Irish Rebellion of 1798

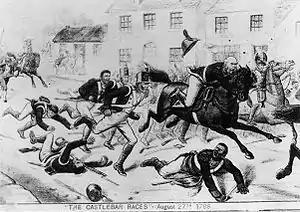

In 1795, from American exile Tone had travelled to Paris where he sought to convince the French Directory that Ireland was the key to breaking Britain's maritime stranglehold. His "memorials" on the situation in Ireland came to the attention of Director Lazare Carnot, and by May, General Henri Clarke, the Irish-descendant head of the War Ministry's "Bureau Topographique", had drafted an invasion plan. In June, Carnot offered General Lazare Hoche command of an Irish expedition that would secure "the safety of France for centuries to come."